Emily Feher

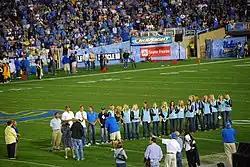

Emily Jane Feher (born March 29, 1985) is a water polo goalkeeper from the United States. She was a member of the US Women's Water Polo Team that won the silver medal at the 2005 World Aquatics Championships in Montréal, Canada.